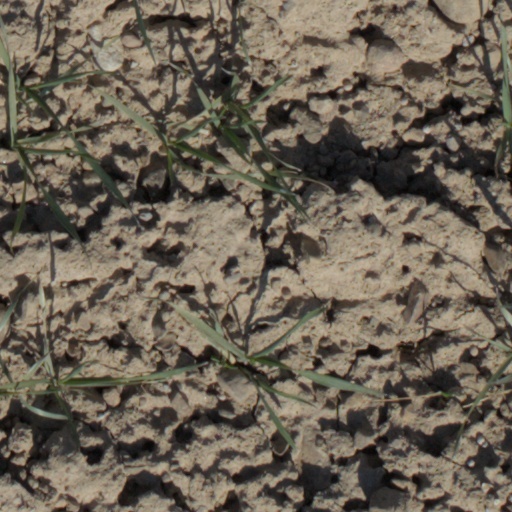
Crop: wheat